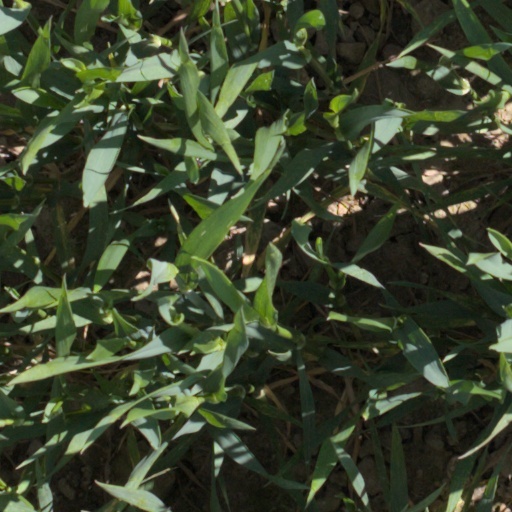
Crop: wheat